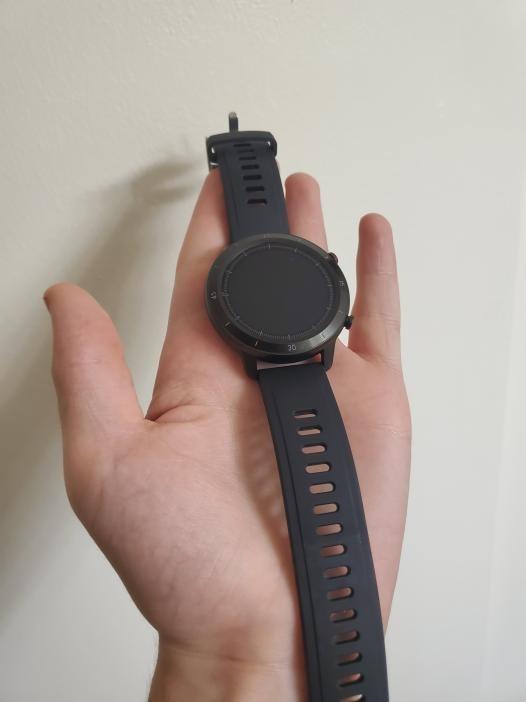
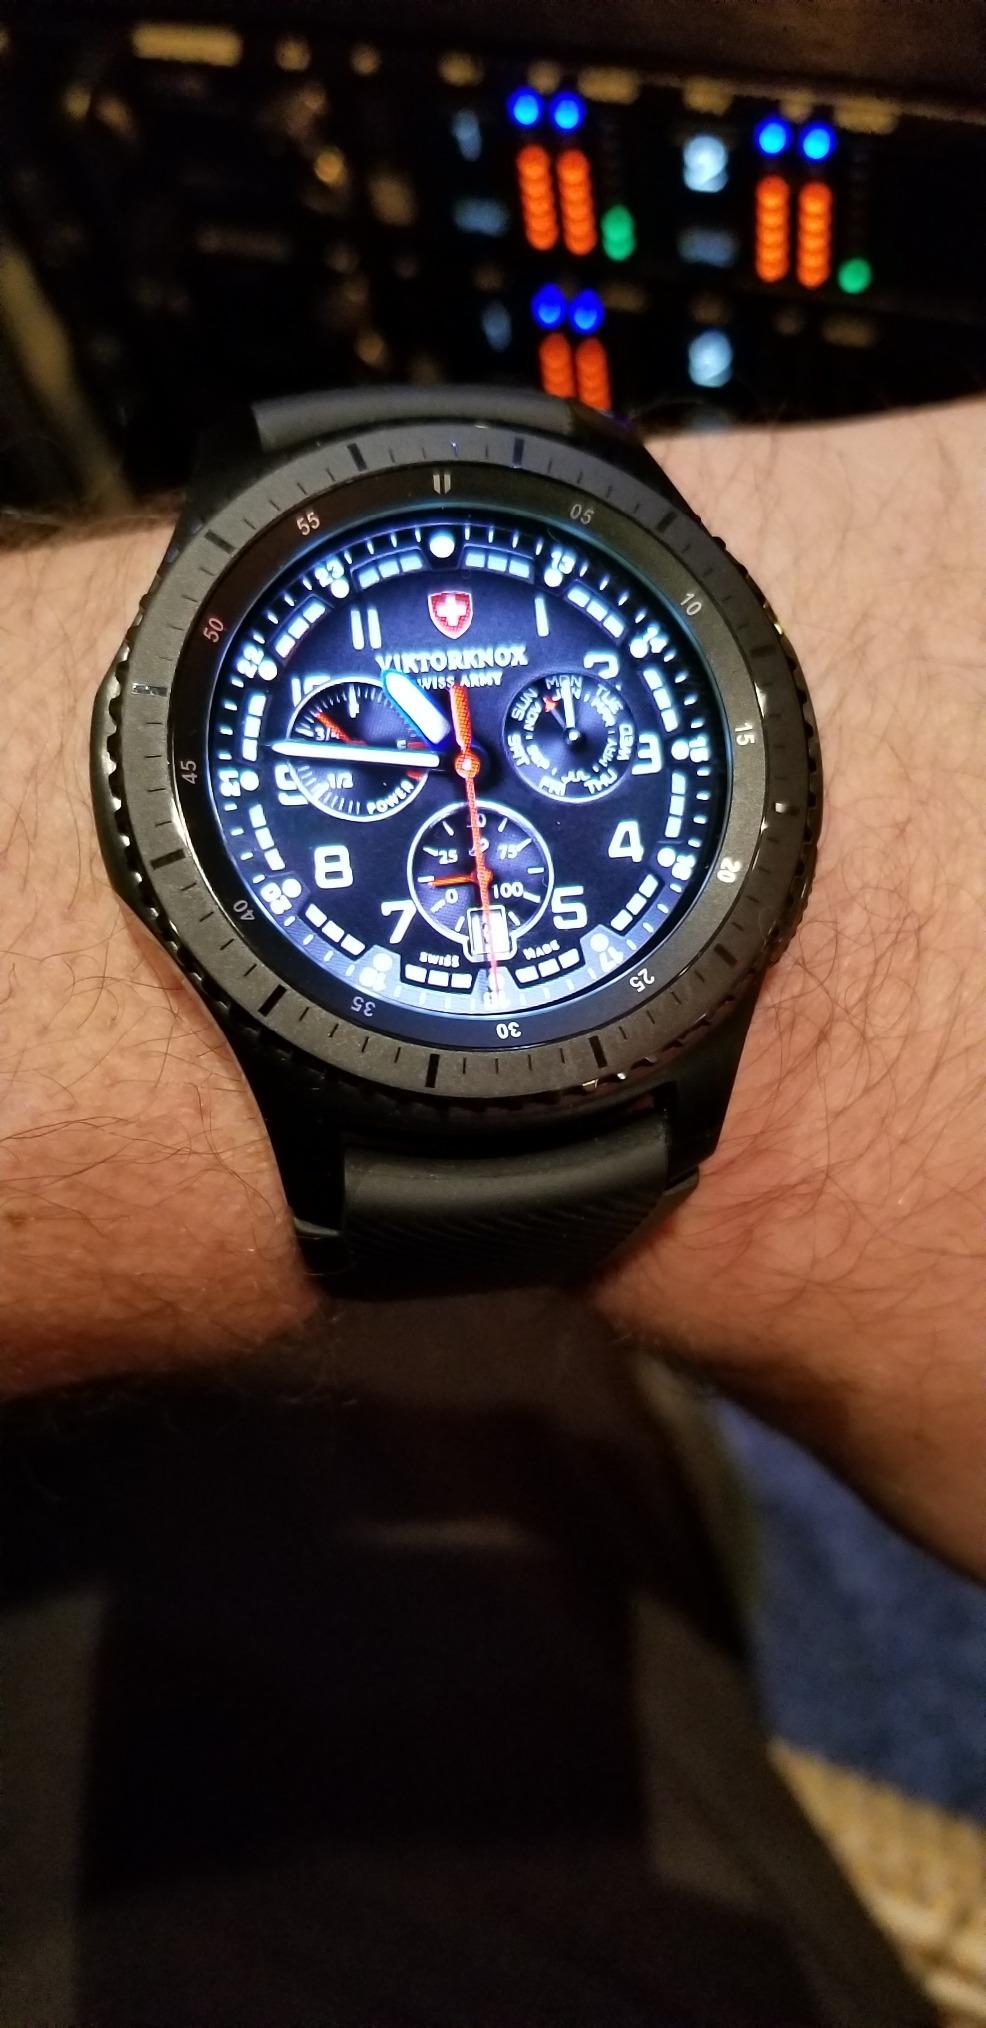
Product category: smartwatch
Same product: no